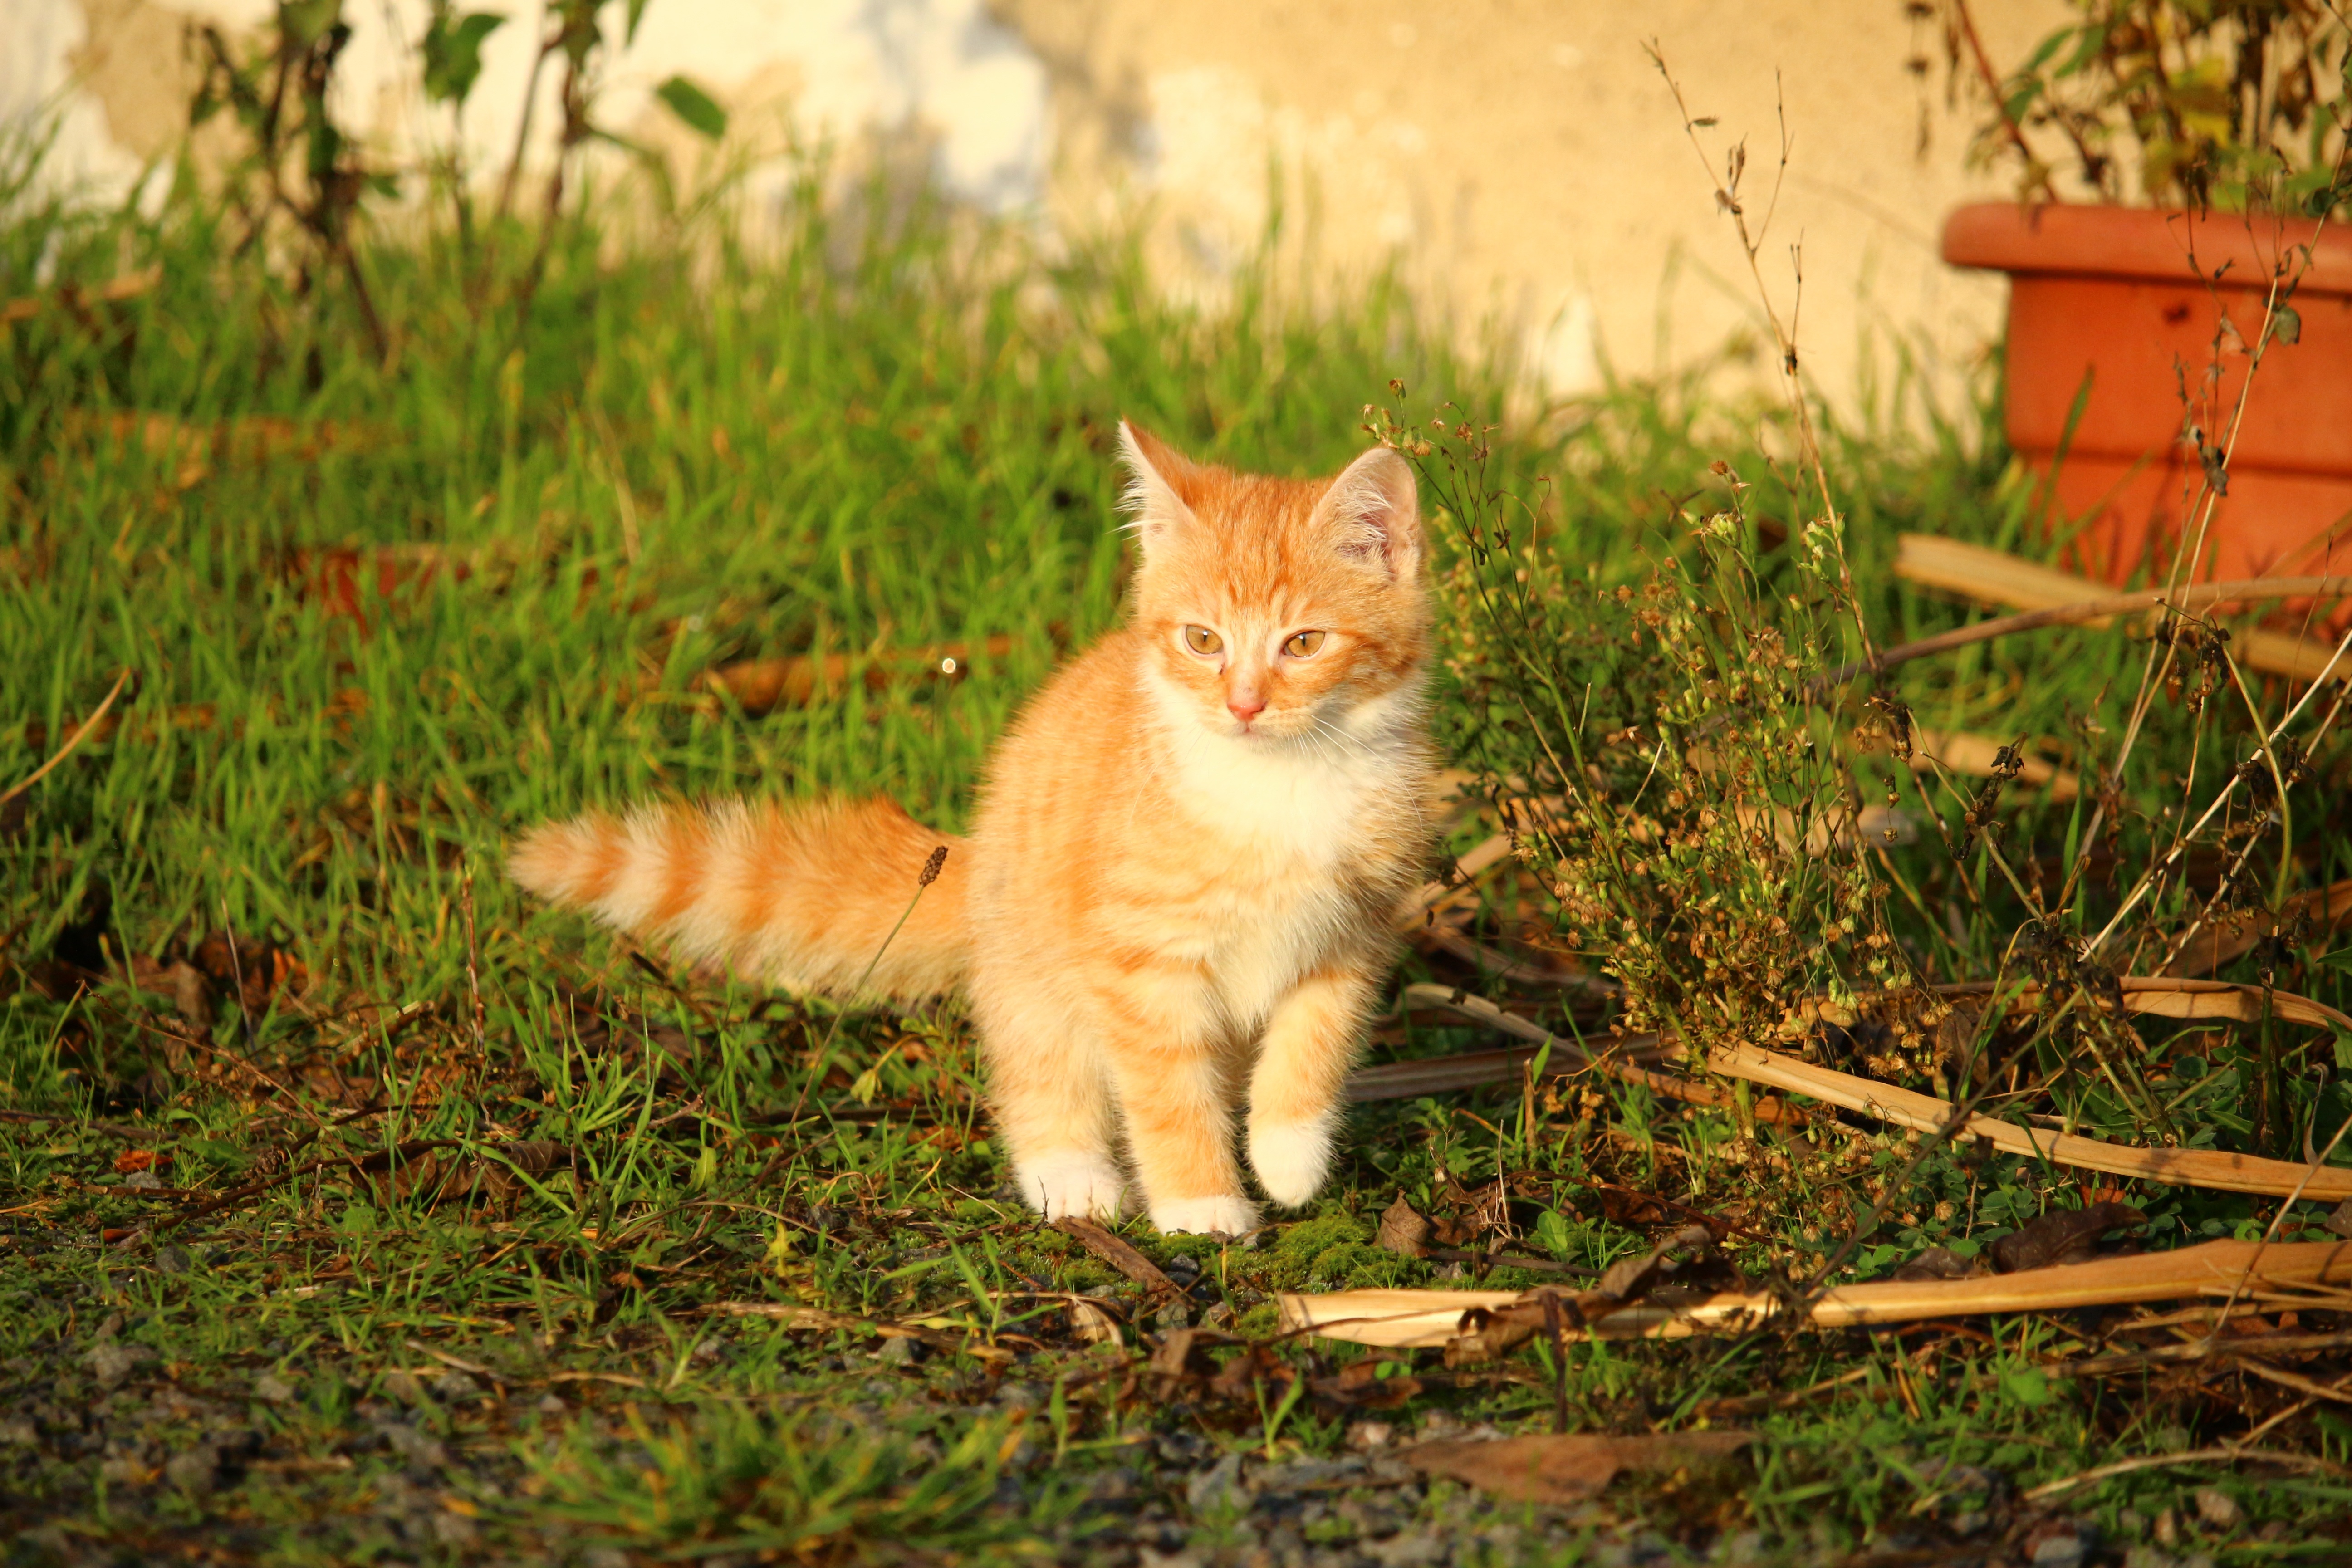
grass, kitten, cat, mammal, fauna, whiskers, vertebrate, domestic cat, young cat, red cat, cat portrait, tabby cat, cat baby, wild cat, small to medium sized cats, cat like mammal